Ensanche

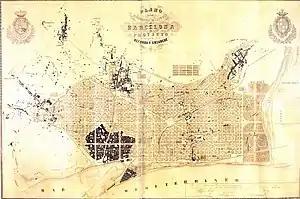
The development project for Barcelona, 1859.

The programme of city extensions in Spain began simultaneously in 1860 with the plans for Barcelona by Ildefons Cerdà and Madrid by Carlos María de Castro, influenced by Haussmann's transformation of Paris from 1852 (and, in turn, have been said to have influenced Haussmann's later projects). Those extended cities beyond their traditional limits by demolishing city walls, transforming riverbanks and subdividing the – rural land outside the city walls. were generally based on principles articulated by Cerdà. These included reserving significant open space by requiring mid-block open space and whole block parks. The height of buildings was set by reference to the width of the adjacent street. Many of these requirements were modified, and the building volumes increased, by later amendments beginning in 1864 (Madrid).